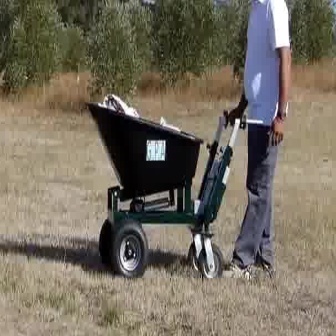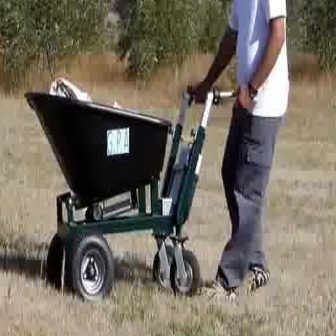
  Please identify the target specified by the bounding box [83,100,263,279] in the first image and locate it in the second image. Return the coordinates in [x_min,y_min,x_max,y_max] format.
Answer: [22,88,238,303]